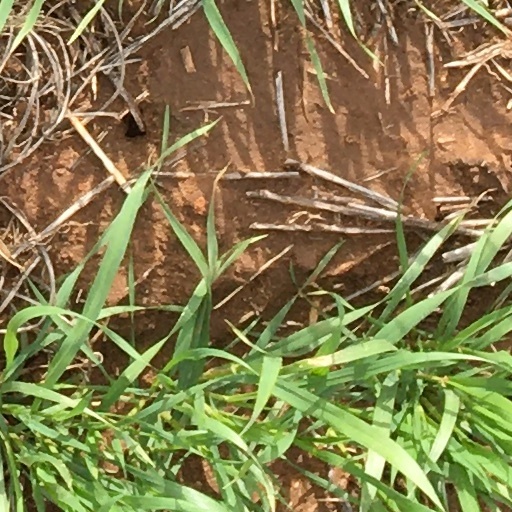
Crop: wheat